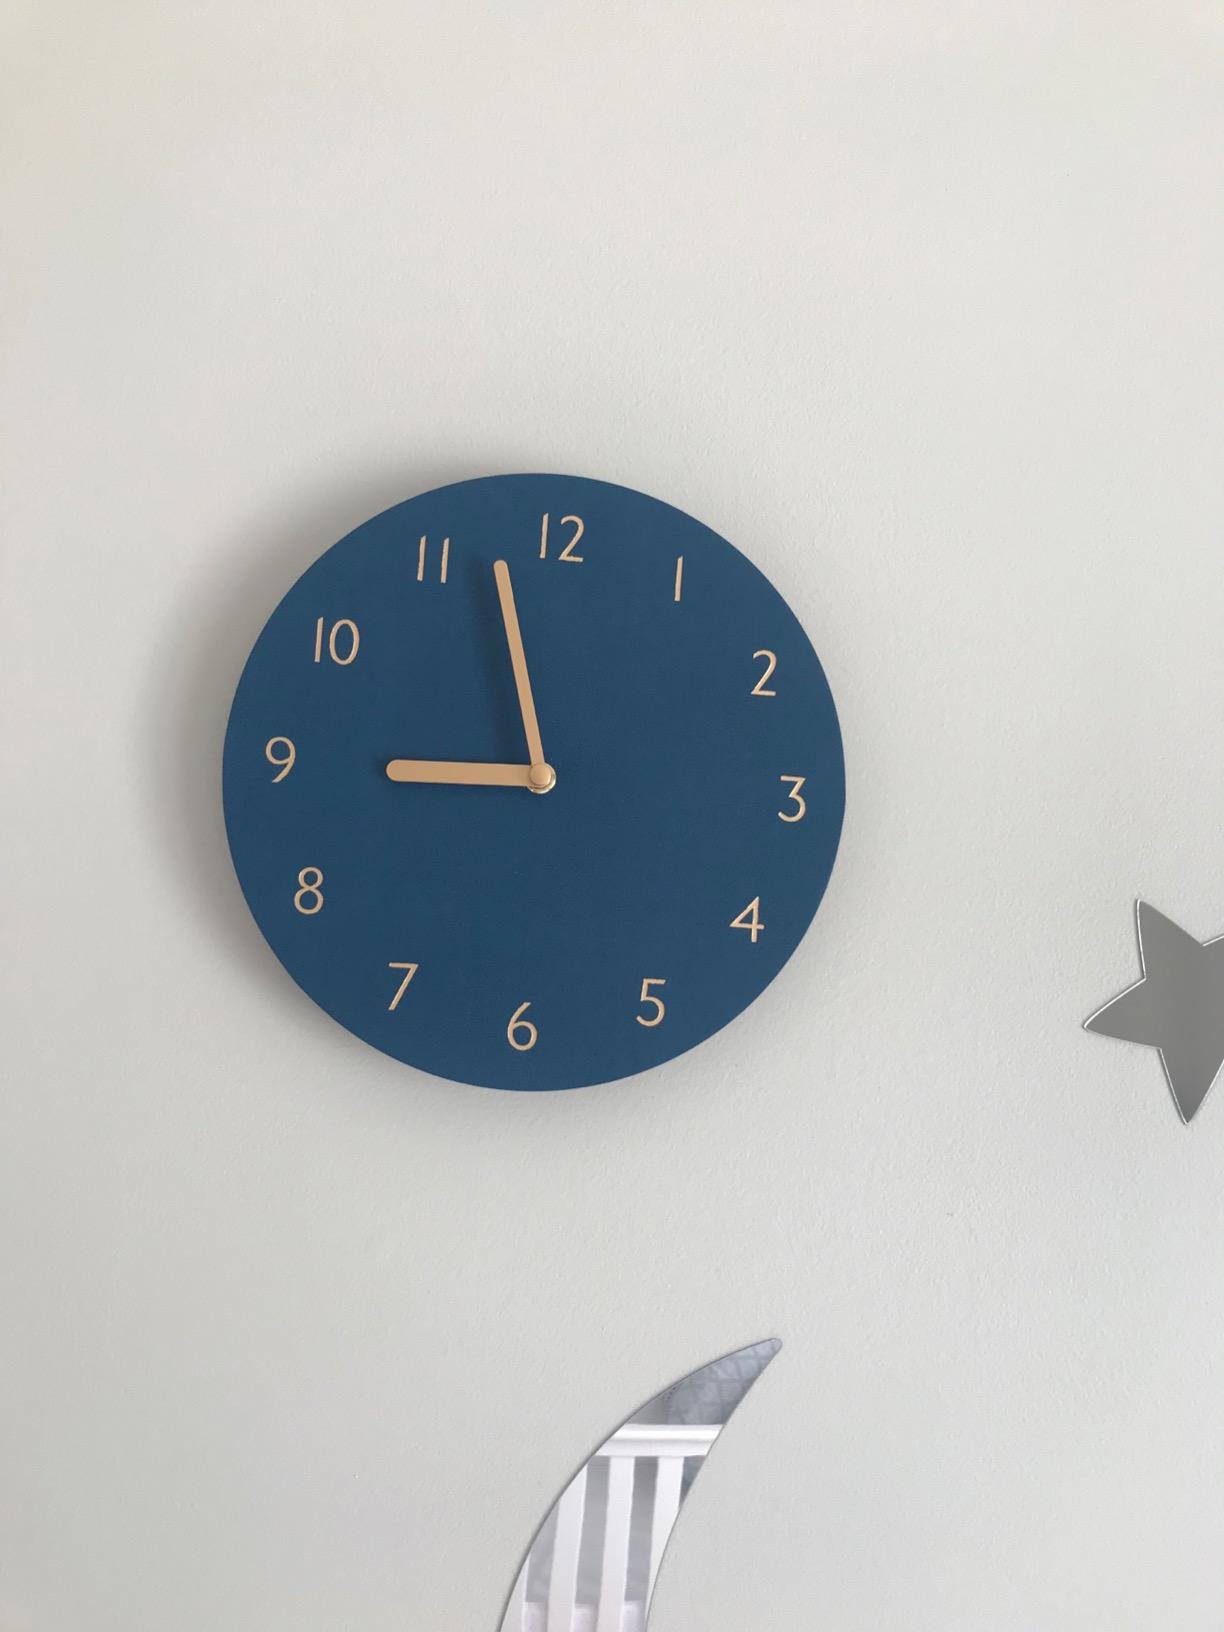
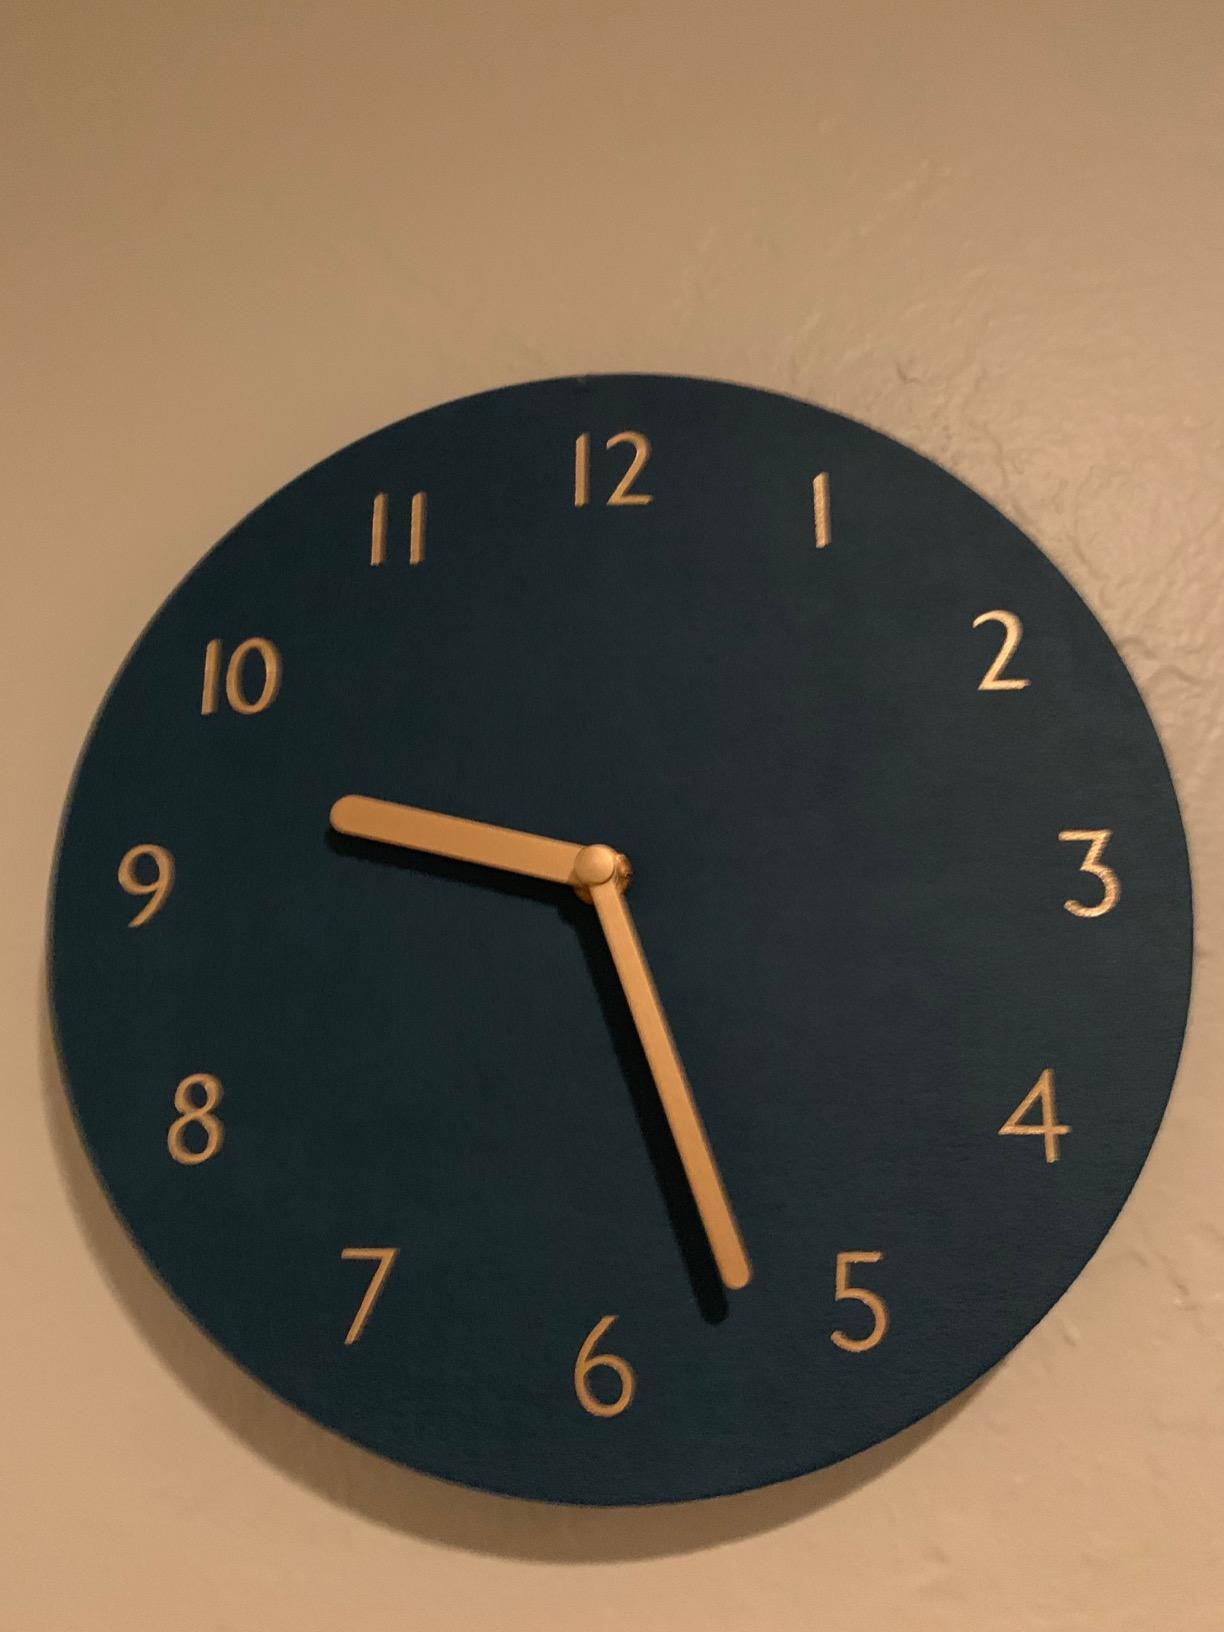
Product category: clock
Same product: yes